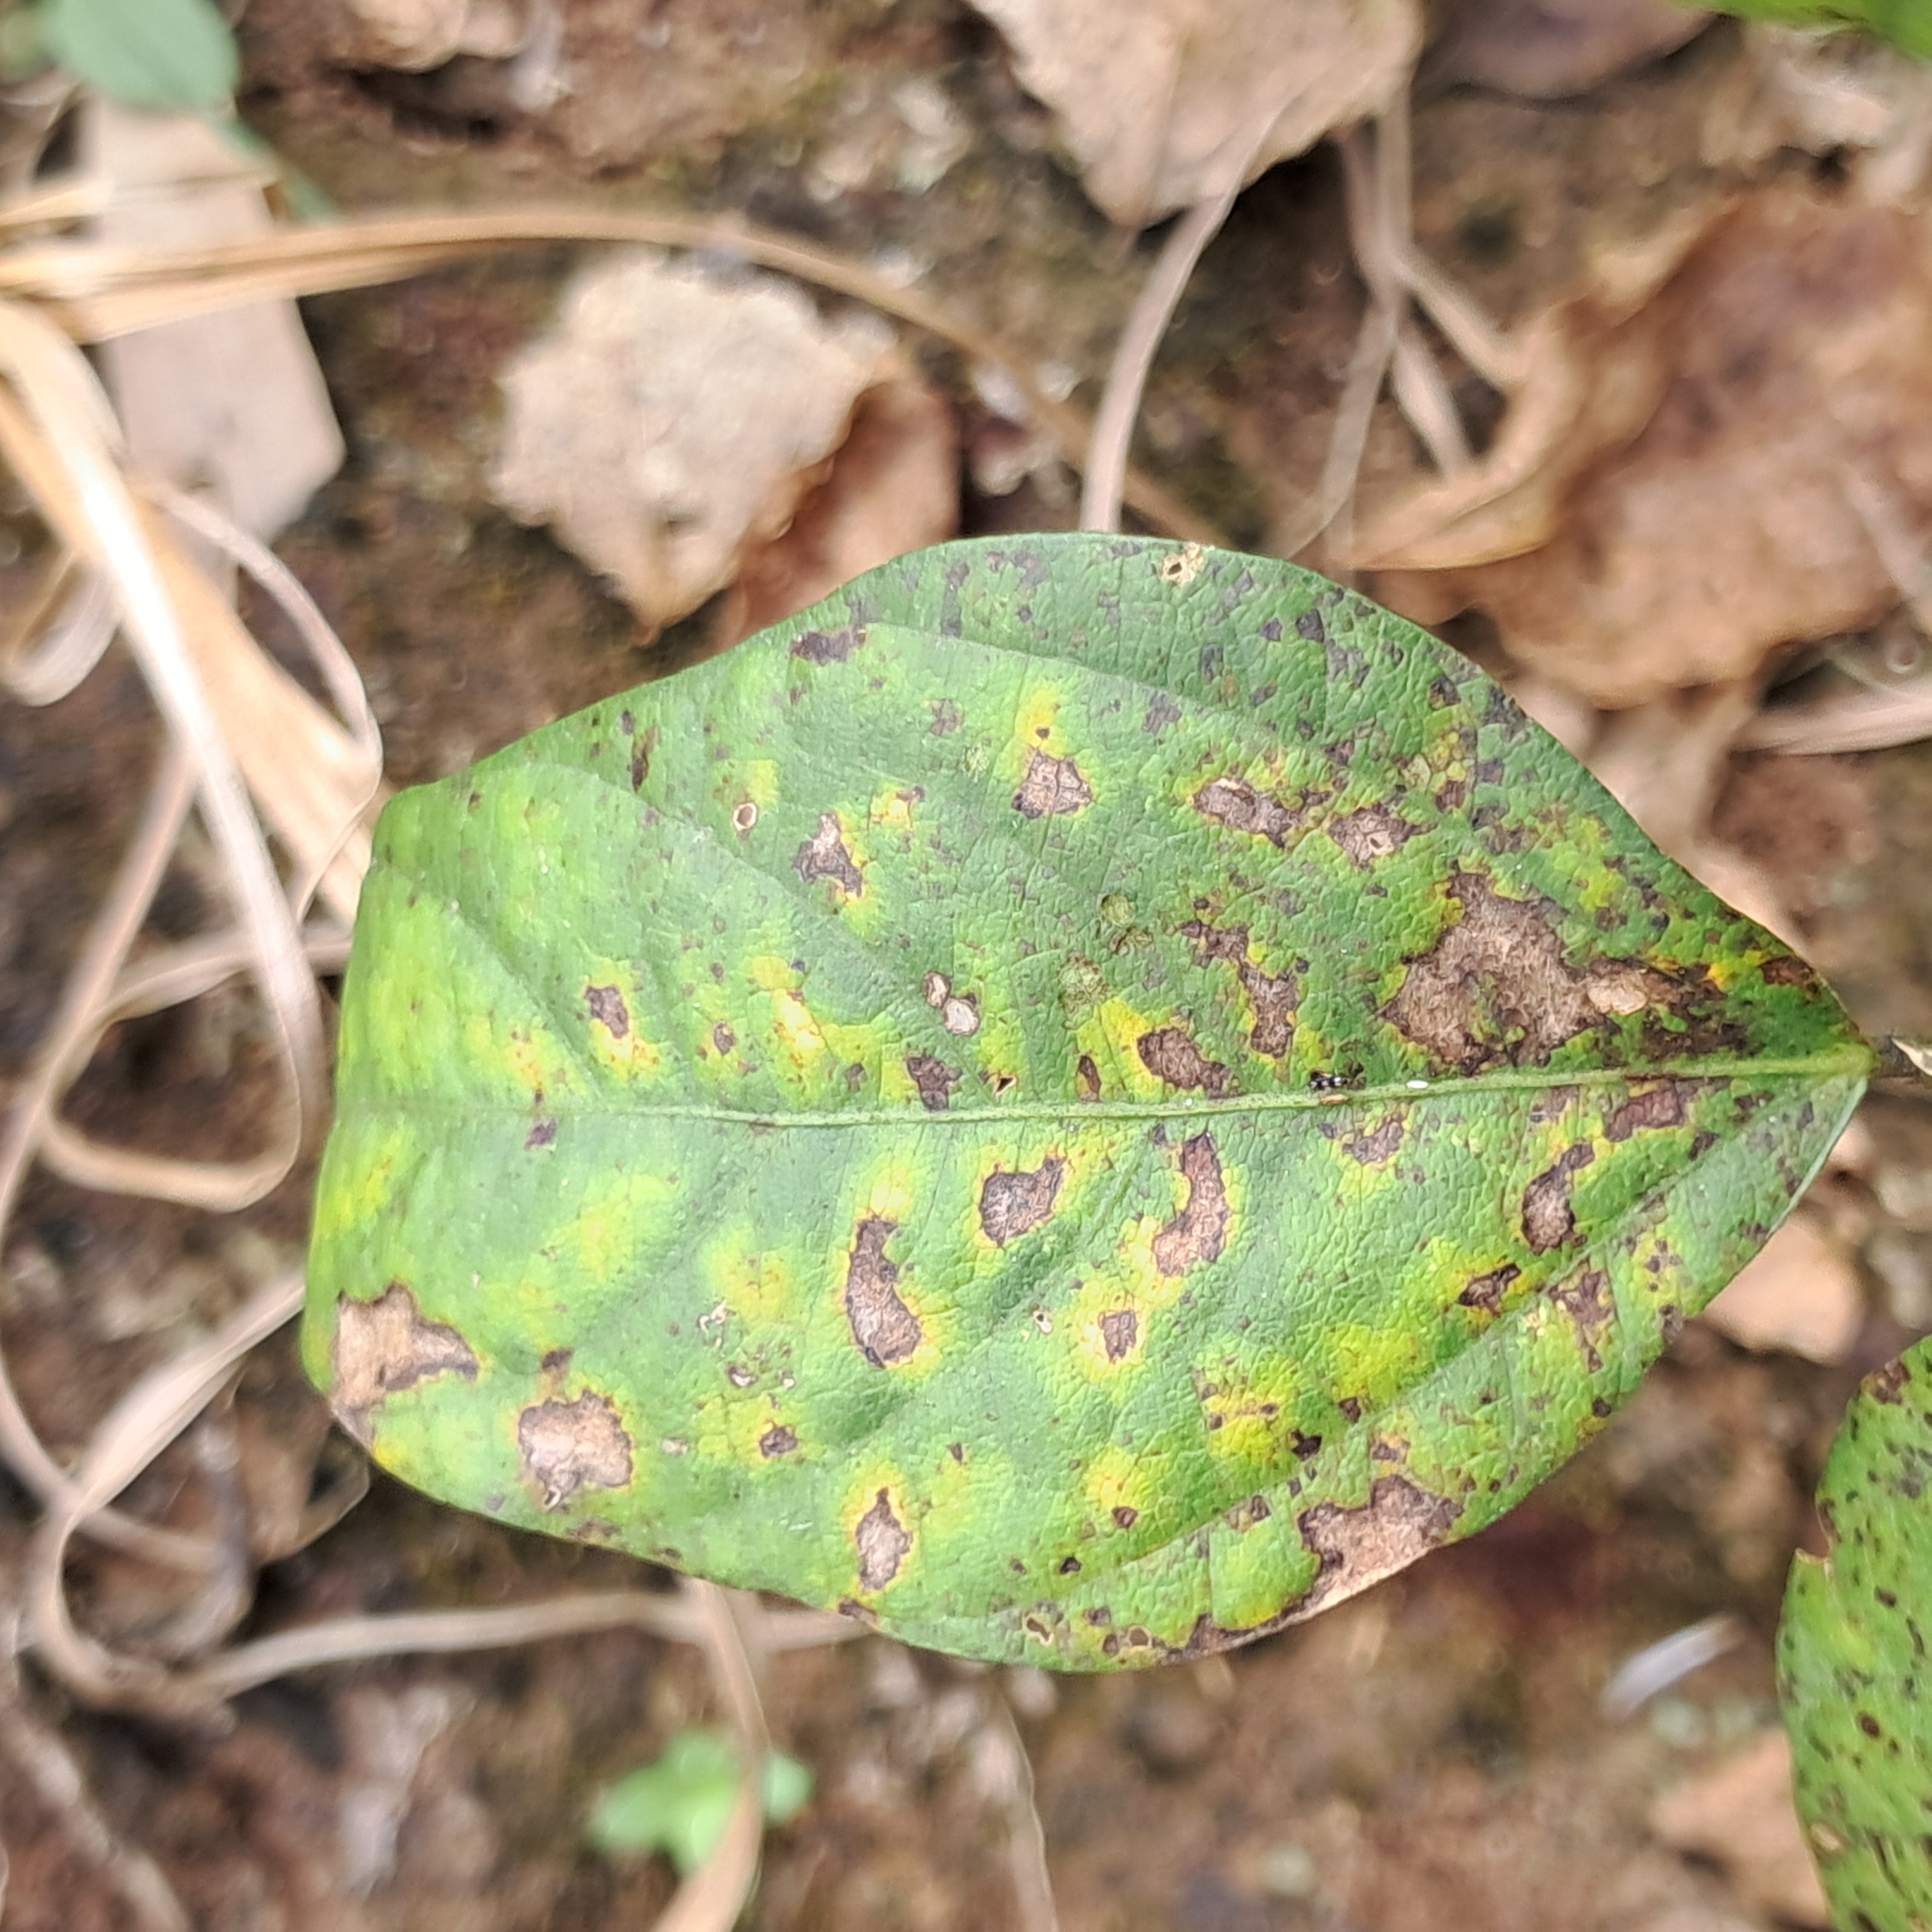
Label: Rust